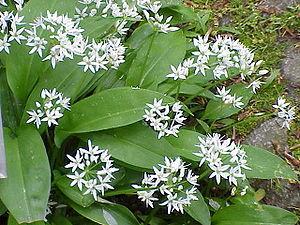
Le Massif du Vercors propose une très riche variété de fleurs avec plus de 1800 espèces végétales.